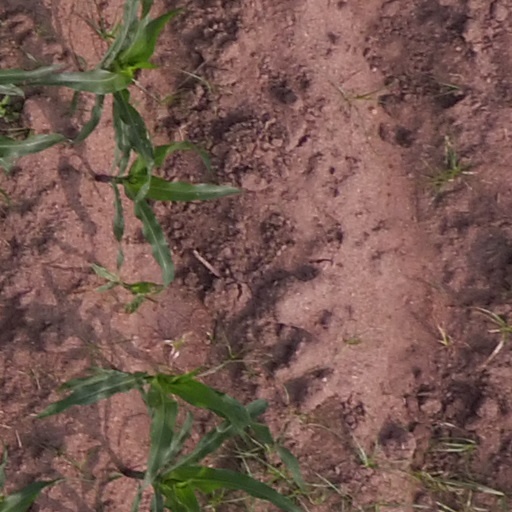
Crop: maize; corn